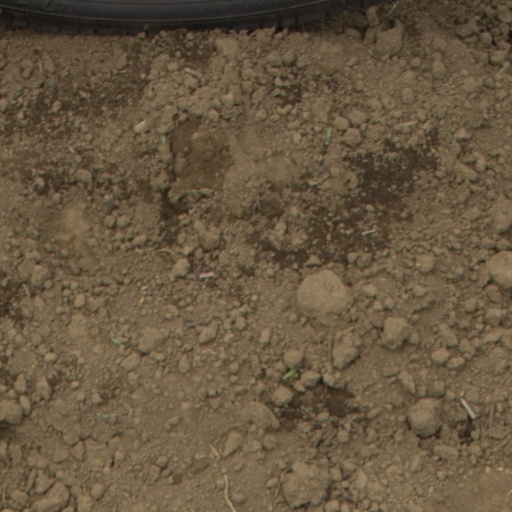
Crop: Jerusalem artichoke